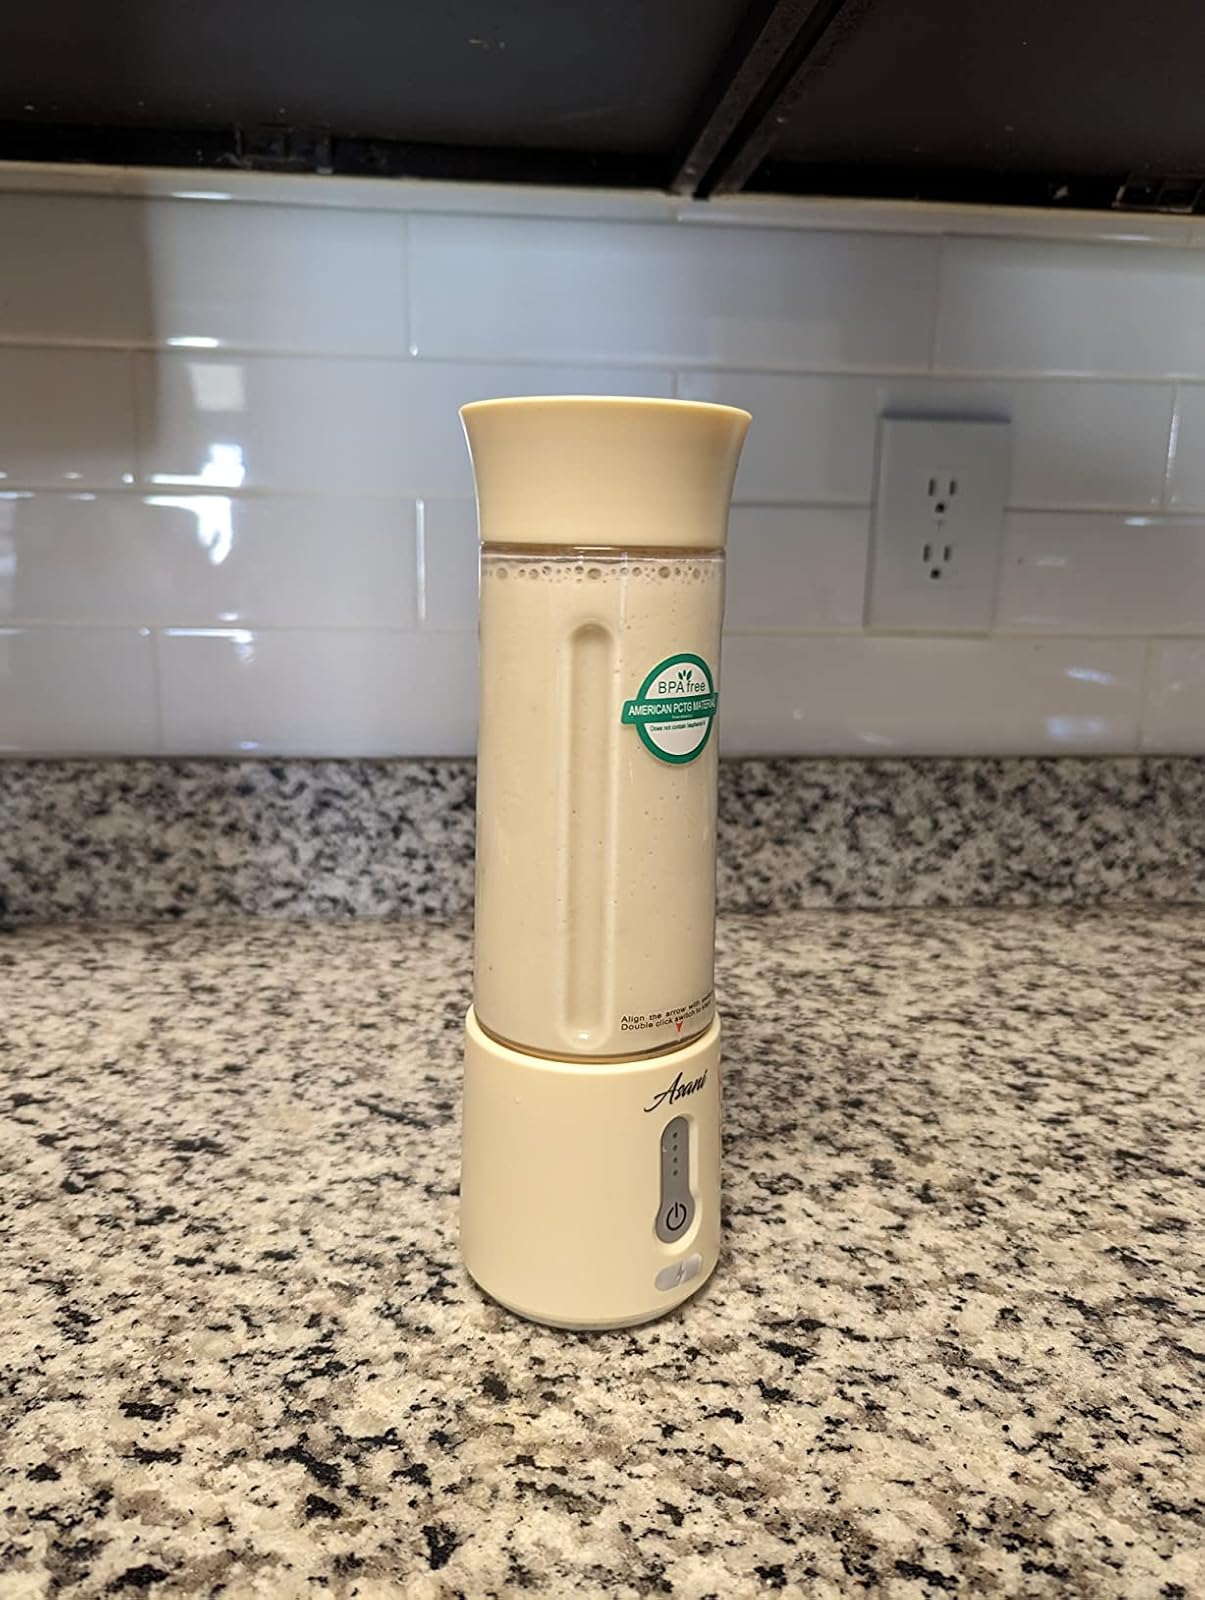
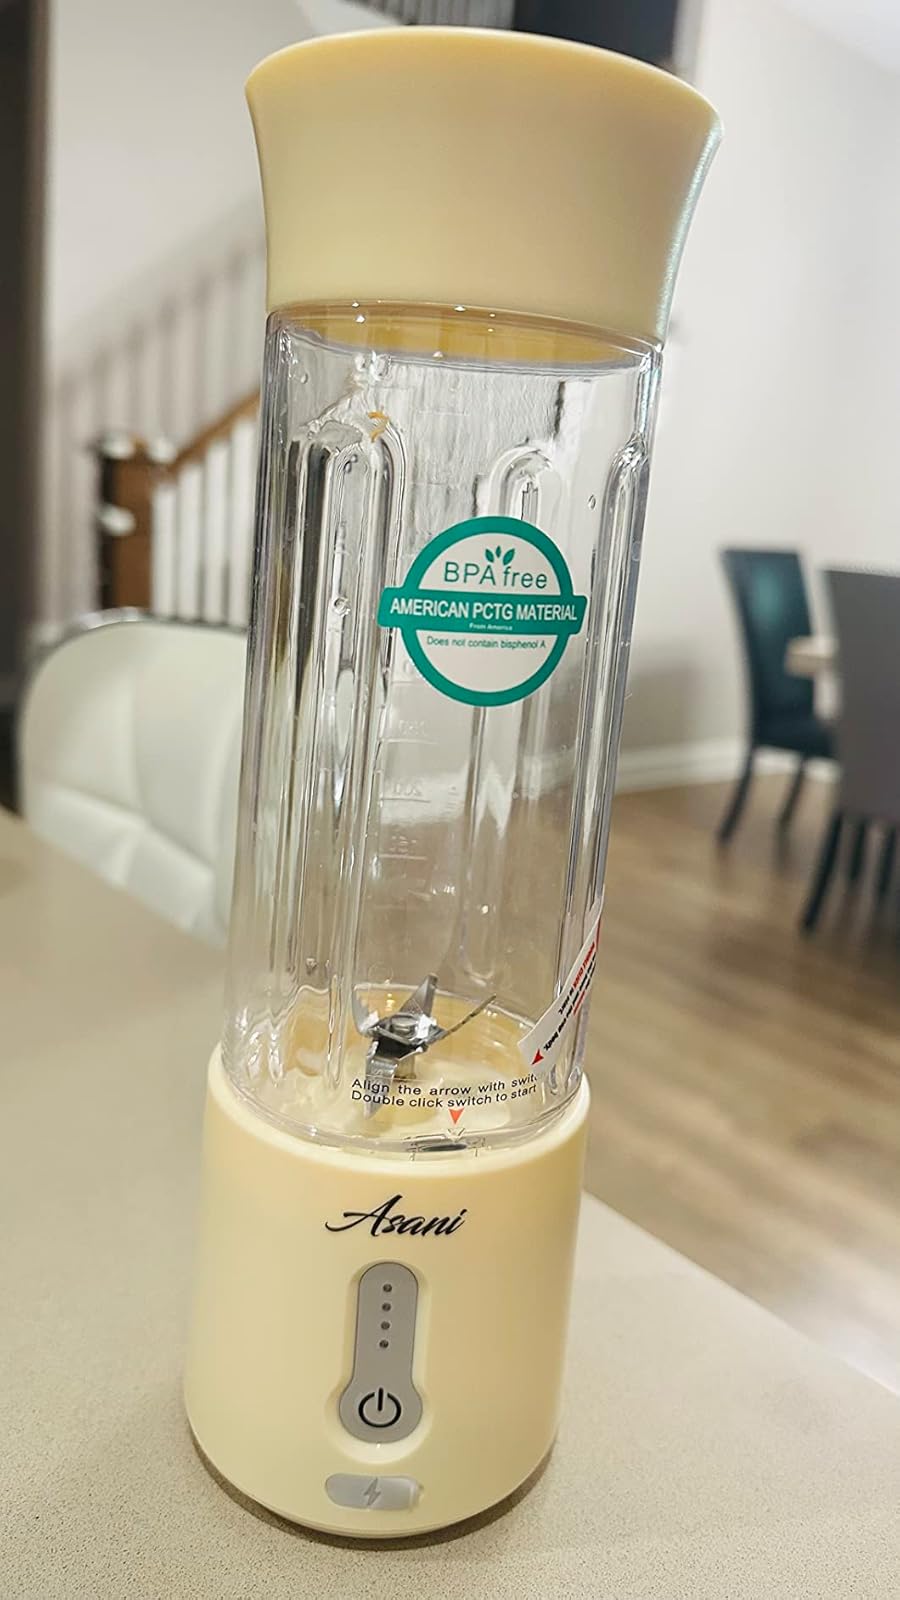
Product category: items_blender
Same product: yes